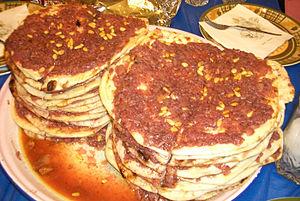
La cuisine palestinienne est constituée d'aliments consommés par les Palestiniens, ce qui inclut les habitants des territoires palestiniens, d'Israël, les habitants des camps de réfugiés palestiniens des pays voisins ainsi que la diaspora palestinienne. La cuisine palestinienne provient des populations qui se sont installées en Palestine, en particulier pendant le califat omeyyade. Par la suite, elle a eu des influences perses et finalement de fortes influences turques dues aux populations arrivées pendant l'Empire ottoman. Elle est semblable aux autres cuisines du Levant, notamment les cuisines libanaise, syrienne et jordanienne.
Le mssakhan est un plat palestinien à base de miettes de poulet mélangées avec des oignons et du citron, enroulées dans une pâte fine à base de semoule et d'huile.